Street names in Barcelona

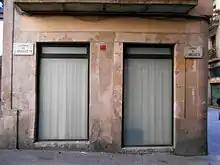
The "carrer de la Anisadeta" is the shortest street in Barcelona

The names of the streets of Barcelona are marked by signs generally located on the facades of buildings, generally on street corners and intersections, at a height of 3 to 5 meters. They specify the name of each street, consisting of a generic name (street, square, promenade, avenue, boulevard, etc.) and a proper name. Some signs also offer information about the odonym, especially in the case of personalities, where their biographical data and their profession or quality for which they acquired relevance are usually indicated. The signs are usually designed with criteria based on their visibility: the letters must be of an adequate size to be seen from a distance, and the color of the letters and the background must provide a good contrast. In Barcelona there are 34,350 street signs (2009 data).